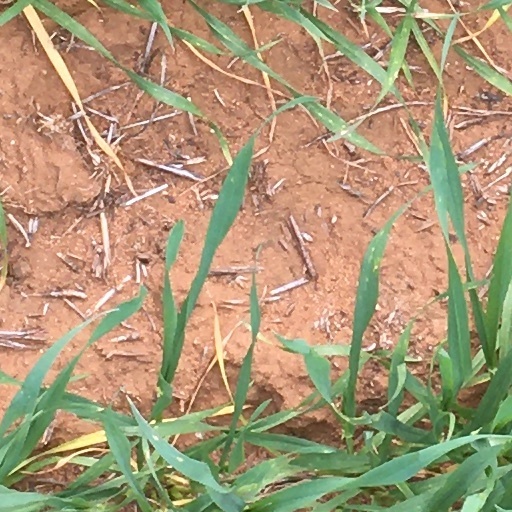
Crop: wheat